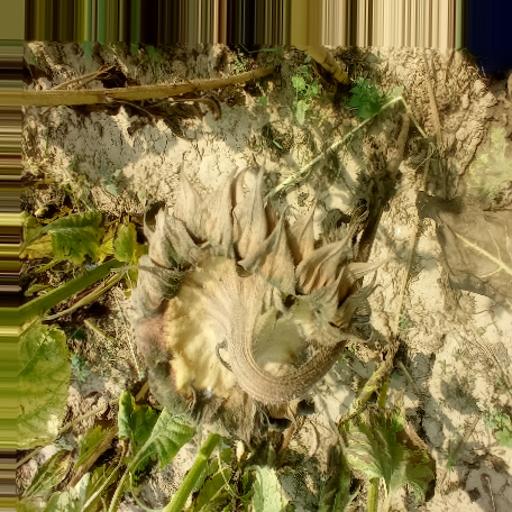
Label: Gray_mold